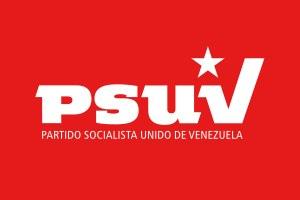
Le Parti socialiste unifié du Venezuela est le nom du parti politique vénézuélien créé en 2007 dans lequel se sont regroupées l'essentiel des forces politiques qui soutiennent la « Révolution bolivarienne » initiée par le président Hugo Chávez et poursuivie par son successeur Nicolás Maduro.